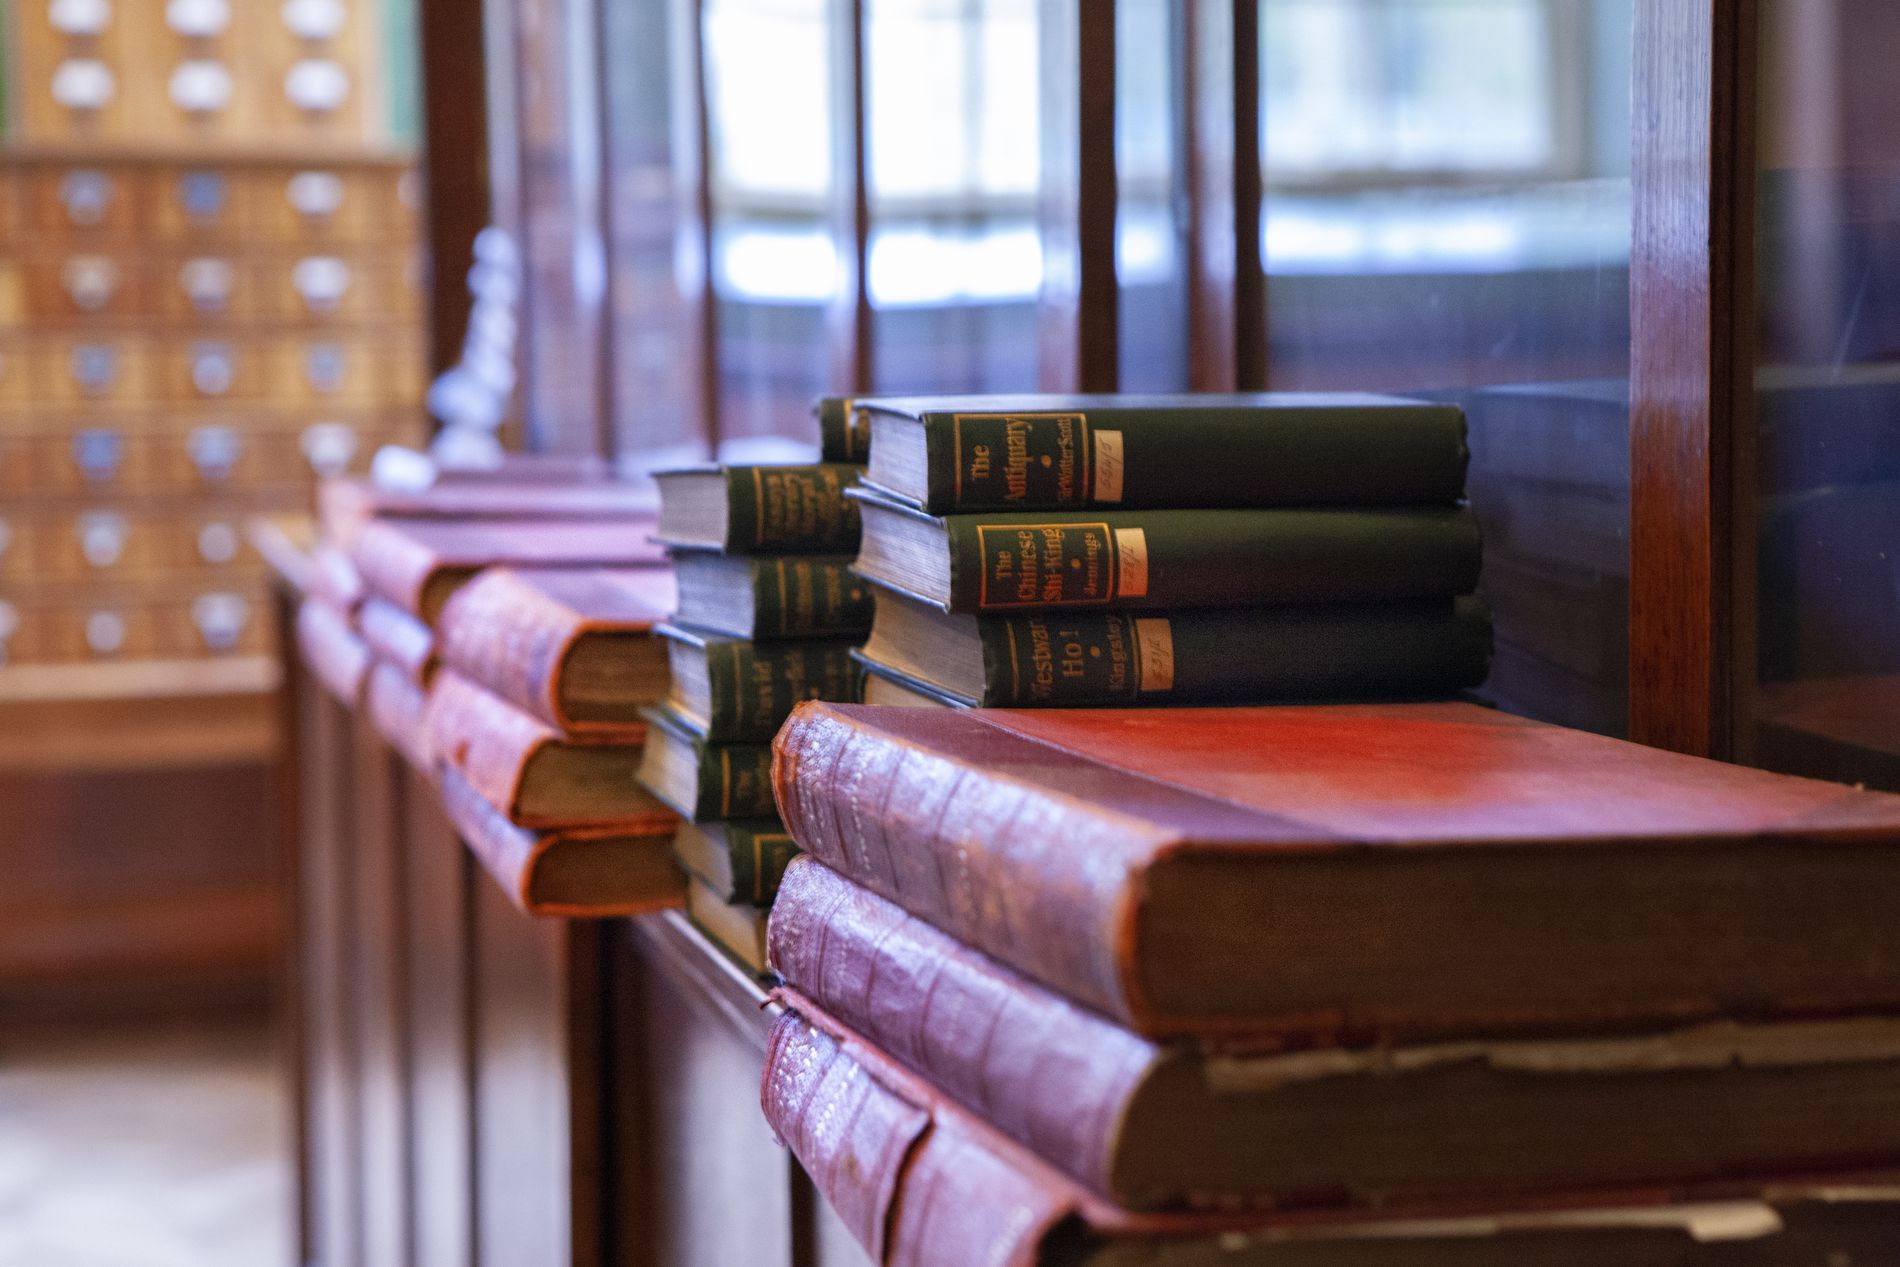
Timeless Knowledge
Piles of old books fill a gleaming wooden shelf in the cozy illumination of a library space
A great low-angle shot of the photo exposes neatly stacked old books resting against extravagant wooden cabinets. Soft, warm light, spilling through the window, gently bathes the varnished surfaces with warmth, bewitching the room into a warm and scholarly ambiance. The color scheme is rich burgundy, mahogany brown, and golden tones shrouded in an aura of vintage, scholarly charm
Labels: Book, Publication, Indoors, Library, Shelf, Wood, Furniture, Bookcase, Hardwood, Interior Design, Floor, Glass_Cabinet, Glass Cabinet, blurry background, Books
Camera: Canon Canon EOS 5D Mark II
Lens: EF24-70mm f/2.8L USM, Canon EF 24-70mm f/2.8L
Aperture: F4.5
Exposure: 1/8 sec
ISO: 4000
Focal length: 68.0 mm